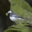
Label: bird